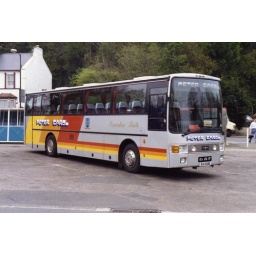
A van Hool/DAF of Peter Carol in a colourful livery at Torquay coach station in June 1989.